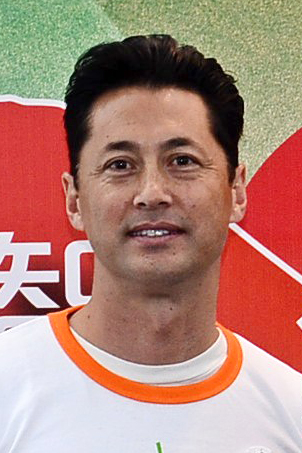
ไมเคิล หว่อง

| image = Michael Fitzgereld Wong.jpg
| birthplace = ทรอย, รัฐนิวยอร์ก, สหรัฐอเมริกา
| name = ไมเคิล หว่อง
| occupation = นักแสดง
| yearsactive = พ.ศ. 2526 - ปัจจุบัน
| ส่วนเกี่ยวข้อง = รัสเซลล์ หว่อง, เดคลาน หว่อง
| Height = 185 cm.
ไมเคิล หว่อง () ดารานักแสดงชาวฮ่องกงที่เคยมีชื่อเสียงโด่งดังในประเทศประเทศไทย|ไทยอยู่ระยะหนึ่ง
ไมเคิล หว่อง มีชื่อเต็มว่า ไมเคิล ฟิตซ์เจอรัลด์ หว่อง (Michael Fitzgerald Wong) มีชื่อเป็นภาษาจีนว่า หว่อง หมันตั๋ก (; ) เกิดเมื่อวันที่ 16 เมษายน ค.ศ. 1965 ที่ออลบานี|เมืองทรอย รัฐนิวยอร์ก สหรัฐอเมริกา โดยพ่อเป็นเจ้าของภัตตาคารเป็นชาวอเมริกันชาวจีน|เชื้อสายจีน แม่เป็นศิลปินลูกครึ่งชาวดัตช์|ดัตช์-ชาวฝรั่งเศส|ฝรั่งเศส หลังเรียนจบมัธยมศึกษาที่อเมริกาแล้ว ไมเคิล พร้อมด้วยพี่ชาย คือรัสเซลล์ หว่อง และน้องชาย ดีแลน หว่อง ได้เดินทางมาปักหลักเพื่อเป็นนักแสดงที่ฮ่องกง ซึ่งต่อมาทั้ง 3 คนก็ได้เป็นนักแสดงที่มีชื่อด้วยกันทั้งนั้น โดยเริ่มการแสดงตั้งแต่ปี ค.ศ. 1983
== ประวัติ ==
ไมเคิล หว่อง เคยมีชื่อเสียงโด่งดังในประเทศไทยด้วยในระหว่างปี พ.ศ. 2536-2537 หลังจากได้แสดงโฆษณา|ภาพยนตร์โฆษณาผลิตภัณฑ์ชีวาสรีกัล ดูกับจั๊ว - โฆษณา ชีวาส รีกัล พ.ศ. 2535 TVC Chivas Regal Thailand 1992 - Right Here Waitingคู่กับ Janet Ma ฉายทางโทรทัศน์ในปี 2535 และได้มาพำนักและทำงานในกรุงเทพเป็นระยะเวลาหนึ่งเป็นหนุ่มสุดฮอตของวงการ ต่อมาได้ออกอัลบั้มเพลงชุดหนึ่งในสังกัดแกรมมี่ เอนเตอร์เทนเมนต์ ปัจจุบันเป็น จีเอ็มเอ็ม แกรมมี่ มีเพลงที่ได้รับการโปรโมตคือ "ฉันมาไกล" ซึ่งเป็นชื่อเดียวกับอัลบั้ม มีเนื้อร้องเป็นภาษาไทยโดยร้องด้วยการใช้ภาษาคาราโอเกะ นอกจากนี้ในอัลบั้มดังกล่าวยังมีเพลง To Love Somebody To Love Somebody - ไมเคิล หว่อง ปี 2536 (EDIT) และยังนำแสดงในภาพยนตร์เรื่อง "มังกรเจ้าพระยา" คู่กับดาวรุ่งดวงใหม่ มรกต มณีฉาย เจ้าของเต้านมมโหฬารขนาด 40 นิ้ว และทอม ดันดี จากการกำกับโดย ฉลอง ภักดีวิจิตร ในเรื่องไมเคิลรับบททายาทเศรษฐีที่กลับมาจากฮ่องกงเพื่อสืบหาสาเหตุการเสียชีวิตของบิดา โดยมีมรกตรับบทนางนกต่อ แต่สุดท้ายก็พลาดท่าเสียทีให้กับพระเอกในที่สุด
== วงการบันเทิง ==
ไมเคิล หว่องเป็นนักแสดงที่ไม่สันทัดในการใช้กลุ่มภาษาจีน|ภาษาจีน โดยจะถนัดภาษาอังกฤษมากกว่า ทว่าเจ้าตัวก็พยายามไม่ให้เรื่องนี้กลายเป็นอุปสรรค Michael Wong (ไมเคิล หว่อง) ไมเคิลสมรสแล้วกับเจเน็ต หม่าในวันที่ 8 พฤษภาคม พ.ศ. 2535 มีลูกสาวสองคนและลูกชายหนึ่งคน คือ เคย์ล่า ไอริสซ่า และเคดิน ไมล์ แต่กระนั้นเจ้าตัวให้สัมภาษณ์สื่อสิ่งพิมพ์เพนท์เฮ้าส์ฮ่องกงยอมรับว่าเป็นเพลย์บอย|เพล์บอยรักสนุกการร่วมเพศทางทวารหนัก|ชอบทดลอง และชื่นชอบสาวๆการร่วมประเวณีทางหน้าอก|ทรงโตเป็นพิเศษ เนื่องจากเขาเป็นลูกครึ่งจึงมีองคชาต|ขนาดพ่วงพีถึงใจ ขณะอยู่กรุงเทพก็ได้ออกการท่องเที่ยว|เที่ยวอยู่บ่อยครั้ง มีเพศสัมพันธ์หมู่|ความสัมพันธ์กับหญิงสาวมากหน้าหลายตา แต่ชีวิตแต่งงานก็ราบรื่นไม่มีปัญหาแต่อย่างใด
ไมเคิลรับงานแสดงที่หลากหลายบทบาท ทั้งหนังบู๊บัดเจ็ทสูง จนกระทั่งถึงภาพยนตร์สยองขวัญเอาชีวิตรอด|สยองขวัญเรทอาร์เกรดซี และรับบทแบบ cameo roleในหนังเฉพาะทางอีกหลายเรื่อง ผลงานในระยะหลังได้แก่การร่วมแสดงในภาพยนตร์ฮอลลีวู้ดเรื่อง "Knock Off" ในปี ค.ศ. 1998 และนำแสดงในเรื่อง "แตกทะลักฟ้า|Enter the Eagles" ในปีเดียวกัน และ ร็อคกี้ หัวหน้าเหล่าร้ายที่เป็นอัมพาตต้องนั่งบนรถเข็นใน "5 พยัคฆ์ ฟัดหยุดโลก|House of Fury" ในปี ค.ศ. 2005 องค์ชายโดกาโดะ ผู้นำทัพแมนจูใน "7 กระบี่เทวดา|Seven Swords" ในปีเดียวกัน อธิบดีกรมตำรวจฮ่องกง ใน "Cold War" ในปี ค.ศ. 2012 และร่วมแสดงสมทบในภาพยนตร์ฮอลลีวูด|ฮอลลีวู้ดฟอร์มใหญ่เรื่อง "transformers: Age of Extinction|Transformers: Age of Extinction" ในปี ค.ศ. 2014"SPOILERS! Optimus Prime Audio On TRANSFORMERS: AGE OF EXTINCTION Set"
ภายหลังผันตัวเองไปออกอัลบั้มเพลงสากล"Come Fly with Me" Actor Michael Wong releases the year’s most cringeworthy music video so far และขับเฮลิคอปเตอร์เป็นงานอดิเรก และออกไลน์แฟชั่นทั้งเสื้อผ้า เครื่องหนังและแว่นตา โดยใช้ชื่อว่า MW "Michael Wong"
==ผลงานเพลง==
* อัลบั้ม ฉันมาไกล (29 พฤษภาคม 2536)
== อัลบั้มรวมเพลง ==
* Grammy Karaoke Hot Vote Vol.5 (2536)
* Grammy Karaoke Hot Vote Vol.6 (2536)
* Hot Vote ชุด 3 (4 กันยายน 2536)
* Grammy Karaoke ไมเคิล & นันทิดา (2536)
* Soft Track Vol.7 (12 พฤศจิกายน 2536)
* Panasonic Karaoke (2536)
* Grammy Collection 1993 (7 กุมภาพันธ์ 2537)
* รวมเพลงประกอบละคร ยามเมื่อลมพัดหวน (7 กุมภาพันธ์ 2537)
* Music Box Vol.17 (19 สิงหาคม 2546)
* The Lost Love Songs Vol.2 (31 ตุลาคม 2550)
* 25 Years Grammy Songs Hit Easy (12 ธันวาคม 2551)
* Retro romance ชุด 2 (31 สิงหาคม 2553)
* Wonder Hits (13 ตุลาคม 2554)
* 30th Anniversary Vol.2 (25 มกราคม 2556)
* 33rd Anniversary ชุด 1 (7 ธันวาคม 2559)
* รวมเพลงฮิตที่คิดถึง (9 ธันวาคม 2559)
* เพลงสามัญประจำตัว 2 (19 มิถุนายน 2560)
* เพลงดังหาฟังยากมากๆ (สิงหาคม 2560)
* 35th Anniversary Hits ชุด 1 (12 มกราคม 2561)
* แกรมมี่ฮิตตลอดกาล (29 มีนาคม 2561)
* รวมเพลง ฮิตดังฝังใจ (23 มกราคม 2562)
* Retro Hits List (24 ธันวาคม 2562)
* ฮิตจัง ฟังเพลิน (20 กุมภาพันธ์ 2563)
* Memory of Hurt (27 เมษายน 2565)
==คอนเสิร์ต==
* คอนเสิร์ต That's What Friends...Concert (2536)
* คอนเสิร์ต 10 ปี แกรมมี่ (9 มกราคม 2537)
==ผลงานภาพยนตร์==
* มังกรเจ้าพระยา (2537) รับบท หมวดคม
* มังกรเลี่อยรัก 2 (2538)
* ฟ้าสั่งมังกร ตัด มังกร (2539)
* Knock Off (2541)
* Enter the Eagles (2541)
* สามโจรปล้นธนาคาร (2545) รับบท ริก
* House of Fury (2548) รับบท ร็อคกี้
* Seven Swords (2548) รับบท องค์ชายโดกาโดะ
* Cold War (2555) รับบท อธิบดีกรมตำรวจฮ่องกง
* Transformers: Age of Extinction (2557)
* ทริปเปิ้ล ทรีต สามโหดมหาการ (2562)
==ผลงานมิวสิควิดีโอ==
* เพลง อย่าให้ถึงวันนั้นเลย คริสติน่า อากีล่าร์ (2535)
==อ้างอิง==
==แหล่งข้อมูลอื่น==
* ข้อมูลจากเว็บไซต์ IMDb
หมวดหมู่:นักแสดงฮ่องกง
หมวดหมู่:ชาวอเมริกันเชื้อสายจีน
หมวดหมู่:ชาวอเมริกันเชื้อสายดัตช์
หมวดหมู่:ชาวอเมริกันเชื้อสายฝรั่งเศส
หมวดหมู่:ศิลปินสังกัดจีเอ็มเอ็ม แกรมมี่
หมวดหมู่:ชาวอเมริกันในประเทศไทย
หมวดหมู่:ชาวฮ่องกงในประเทศไทย
หมวดหมู่:บุคคลจากรัฐนิวยอร์ก